Gary Cox (philosopher)

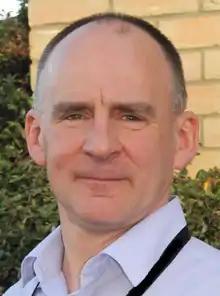

Gary Cox (born 1964, England) is a British philosopher and biographer and the author of several books on Jean-Paul Sartre, existentialism, general philosophy, ethics and philosophy of sport.